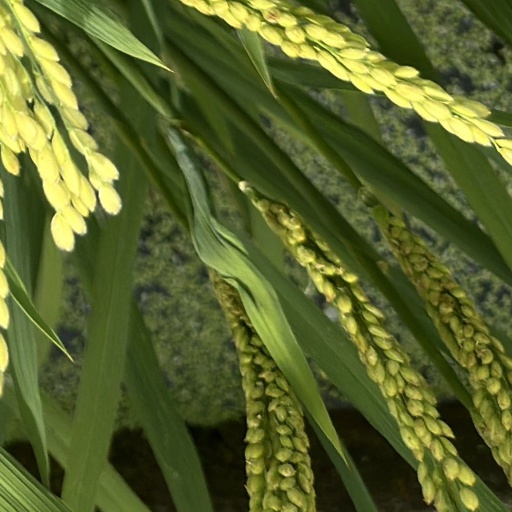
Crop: rice